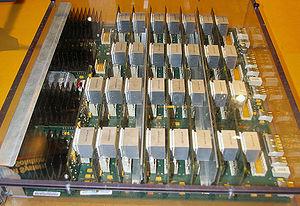
Blue Gene est une architecture de superordinateurs. Le projet est cofinancé par le Département de l'Énergie des États-Unis et développé par IBM.